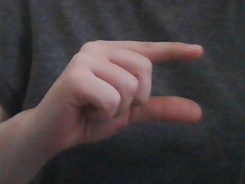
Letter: dal